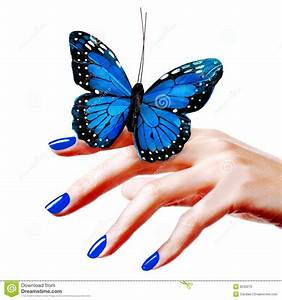
Label: butterfly